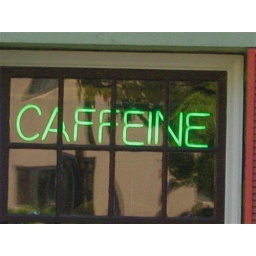
taken from across the street and zoomed in. The fact they had this sign in the window amused me.